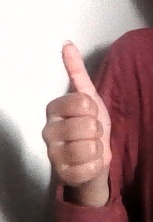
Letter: aleff